Bayview Glen School

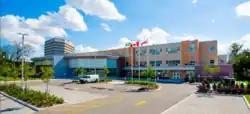

Bayview Glen School (also known as Bayview Glen or BVG) is an independent, co-educational, university preparatory day school with more than 1,100 students from preschool age 2 to Grade 12, located in the North York district of Toronto, Ontario, Canada.